Answer in natural language. Which object is closer to the camera taking this photo, black colour l shaped countertop or Doorway? Choose between the following options: black colour l shaped countertop or Doorway
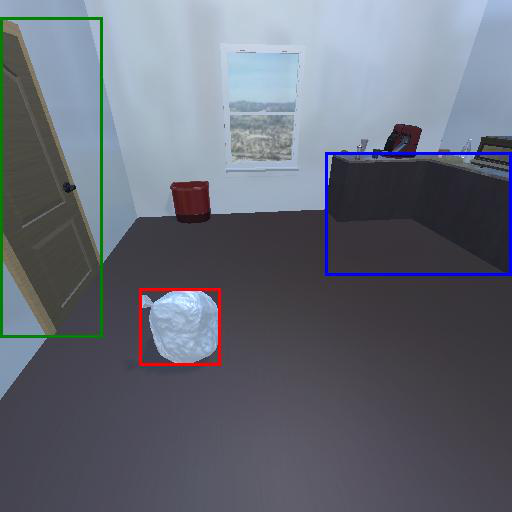
<answer>Doorway</answer>